Tornadoes of 2010

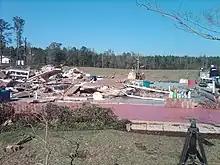
Low-end EF4 damage west of Atlanta, Louisiana

An intense storm system impacted the Deep South on November 29. A few supercells developed in the warm sector, with some producing tornadoes. The first significant tornado of the outbreak was a low-end EF4 tornado that touched down west-southwest of Atlanta, Louisiana. Soon after touchdown, the tornado crossed Gum Springs Rd where it intensified to low-end EF4 strength, sweeping away a large two-story mansion off its foundation. Peak wind speeds at this location were estimated to be . As it continued northeast, it weakened producing mainly EF0 damage before lifting north-northwest of Winnfield. Surprisingly, nobody was injured by this tornado. A few hours later, a strong EF2 tornado touched down southwest of Yazoo City, Mississippi, significantly damaging trees and homes. Another strong tornado touched down in downtown Yazoo City being rated a low-end EF2 with peak wind speeds of .